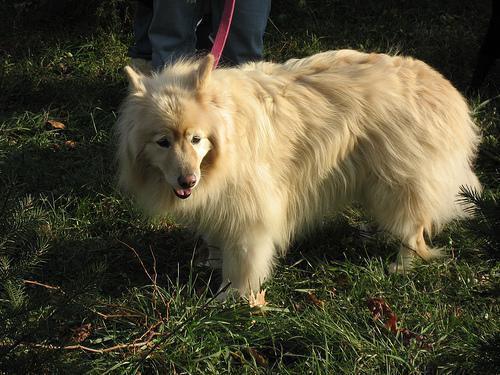
samoyed